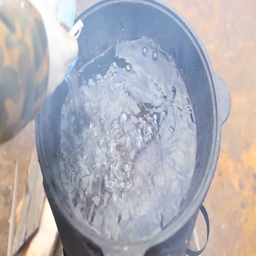
water is poured into the cauldron , cooking soup in the open air